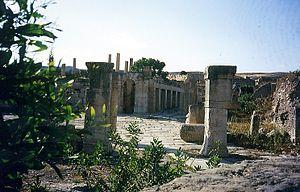
Ruines du site de Musti en Tunisie
Cette liste des sites archéologiques de Tunisie donne un aperçu des sites archéologiques répartis sur le territoire de l'actuelle Tunisie.
Musti ou Mustis est un site antique situé près du village d'El Krib, au nord de l'actuelle Tunisie, à environ 120 kilomètres de Tunis. Cette région connaît durant l'Empire romain une densité urbaine très forte.
Le Nord-Ouest tunisien est une région du nord de la Tunisie, limitrophe de la frontière algéro-tunisienne et s'étendant de Tabarka au Nord à Rouhia au Sud.